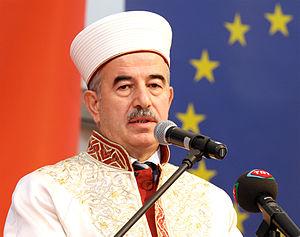
Ali Bardakoğlu, (2009) président du département des affaires religieuses de la république de Turquie, aussi connu sous le nom de Diyanet Isleri. Türkçe: Ali Bardakoğlu, (2009) Diyanet işleri başkanı ve Türk ilahiyatçı.
Ali Bardakoğlu, né en 1952 à Tosyar, province de Kastamonu, en Turquie, est l'actuel président du département des affaires religieuses de la république de Turquie, aussi connu sous le nom de Diyanet Isleri. Cette présidence, qu'il exerce depuis mai 2003 en fait l'autorité islamique la plus élevée du pays.